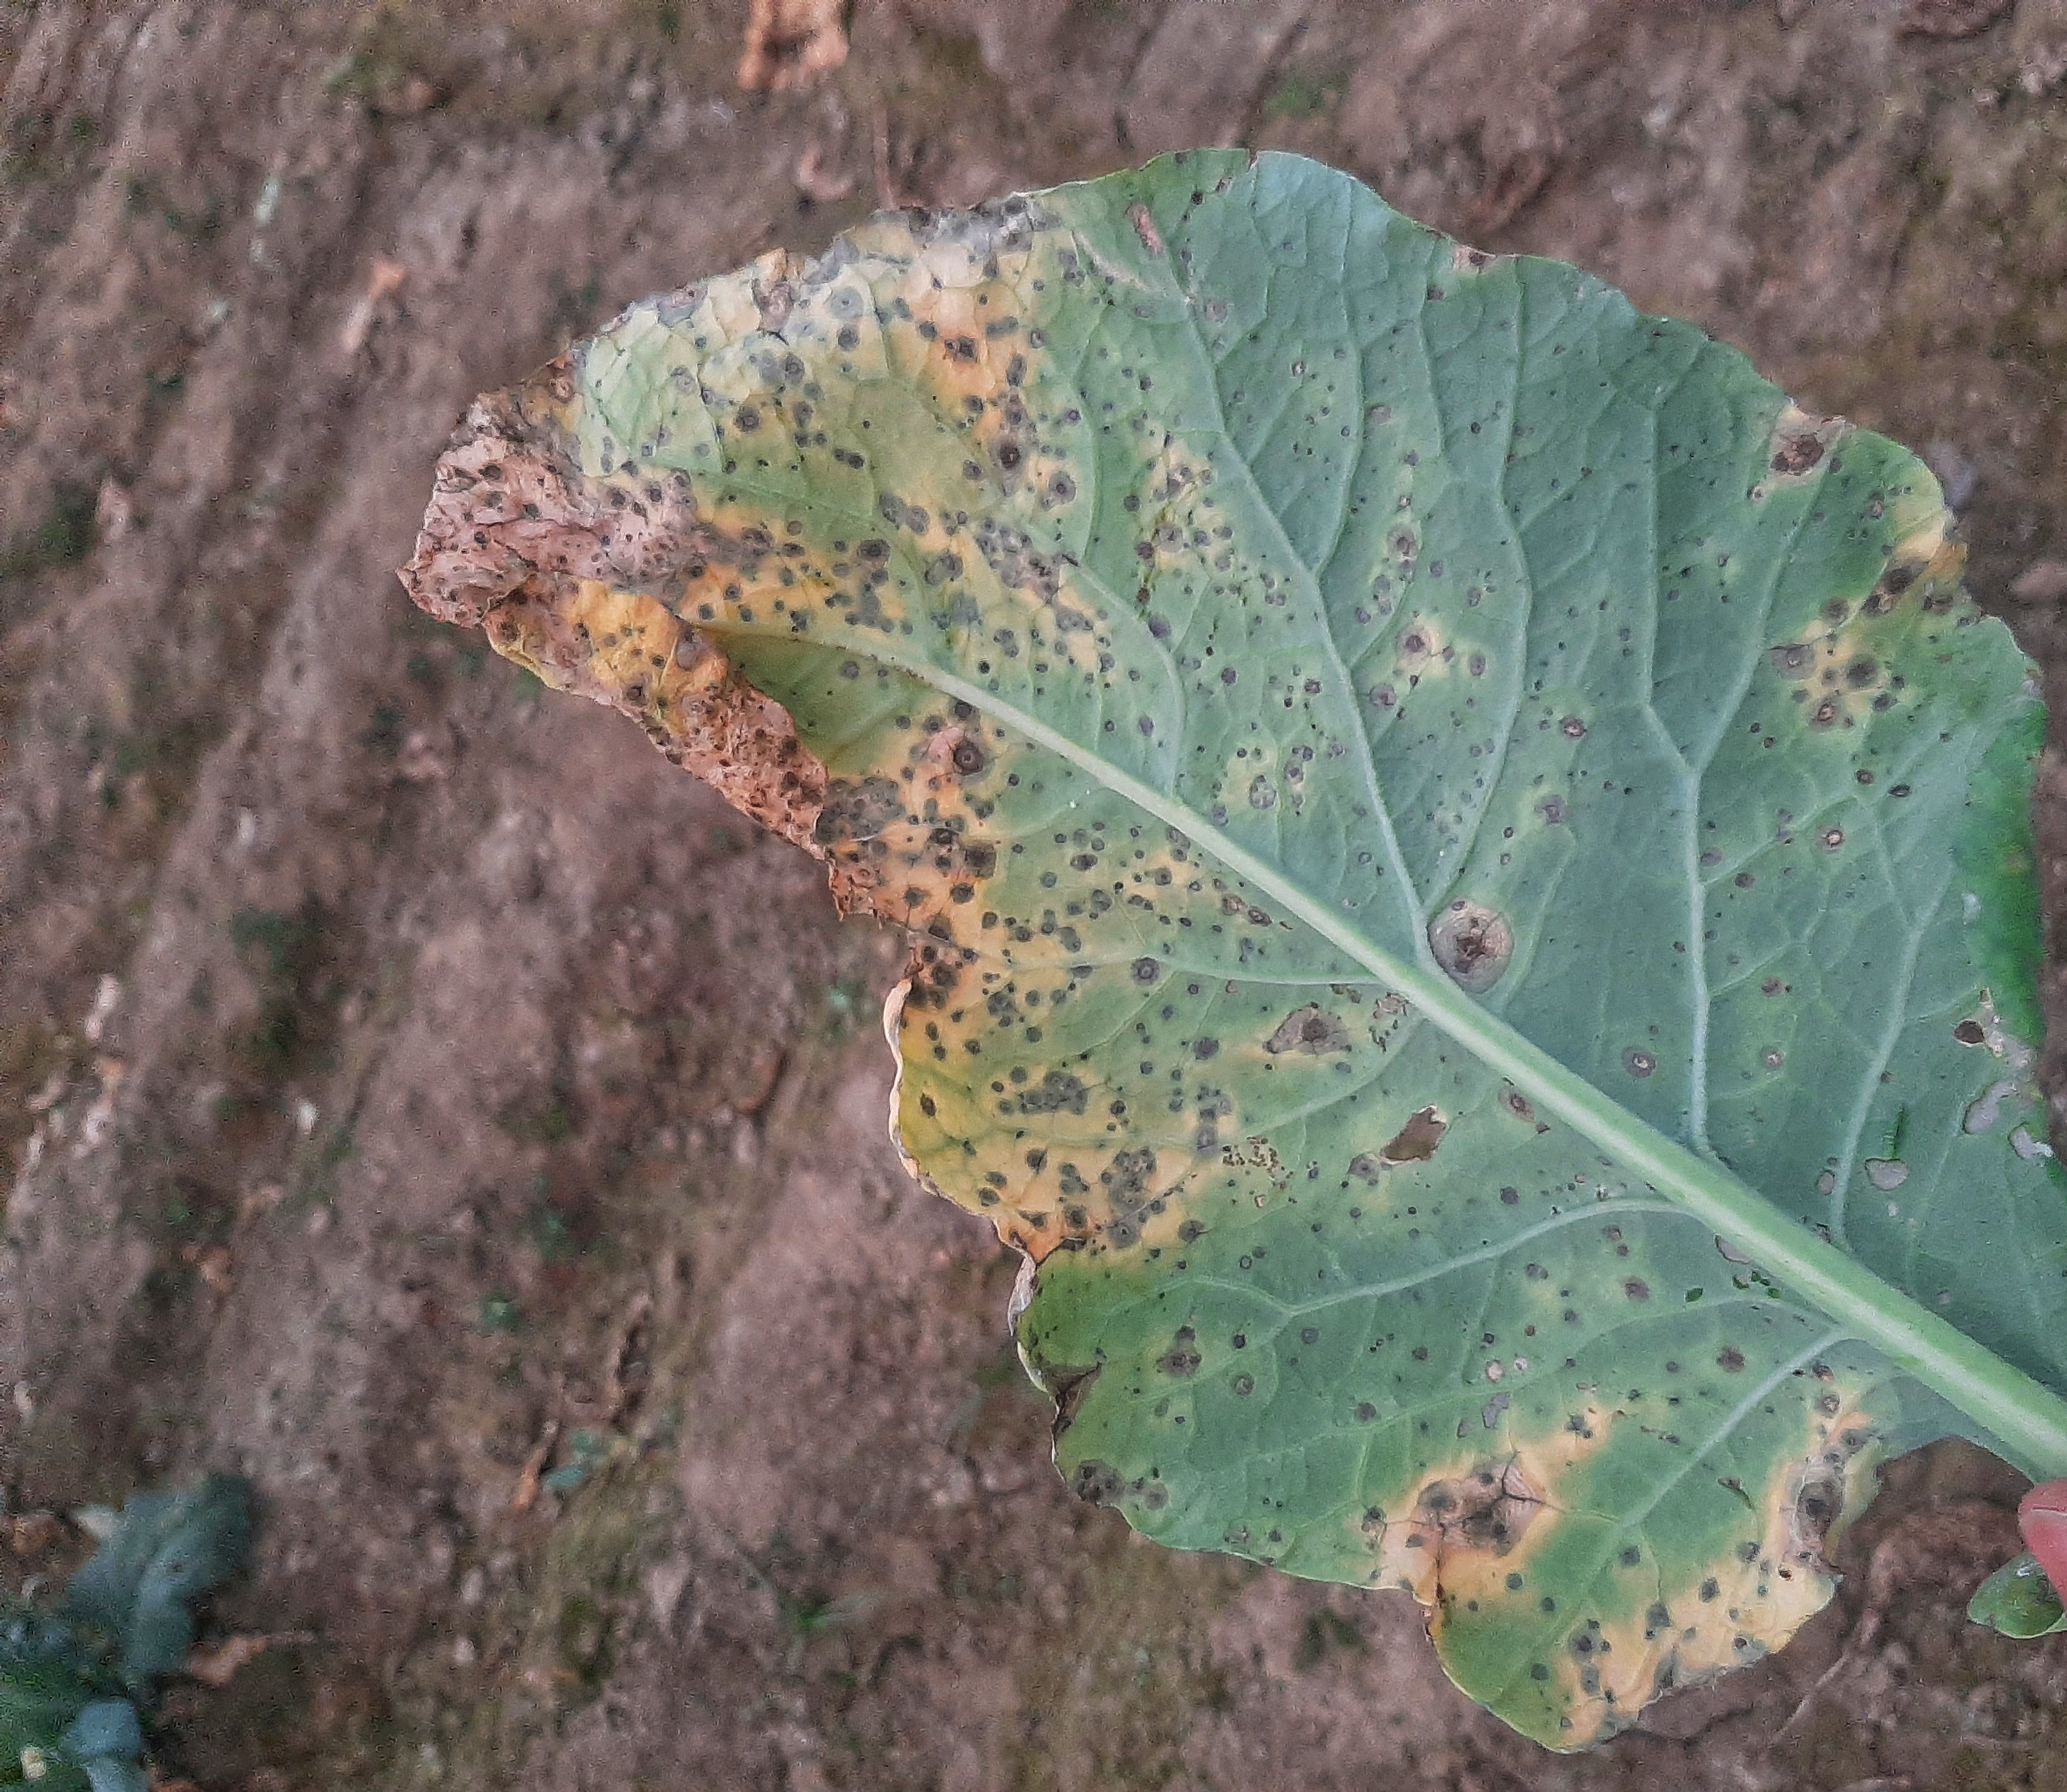
Label: Downy Mildew